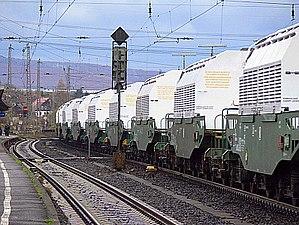
Un déchet radioactif est un déchet qui, du fait du niveau de sa radioactivité, nécessite des mesures de radioprotection particulières. Ces déchets doivent réglementairement faire l'objet d'une caractérisation radiologique et d'un contrôle, afin d'assurer que leur stockage est adapté à leur radioactivité éventuelle, et ne crée pas de risque radiologique. Le cas échéant, dans de nombreux pays, des « déchets nucléaires » sans radioactivité significative peuvent être « libérés » après contrôle, pour être traités comme des déchets d'activités économiques de même type.